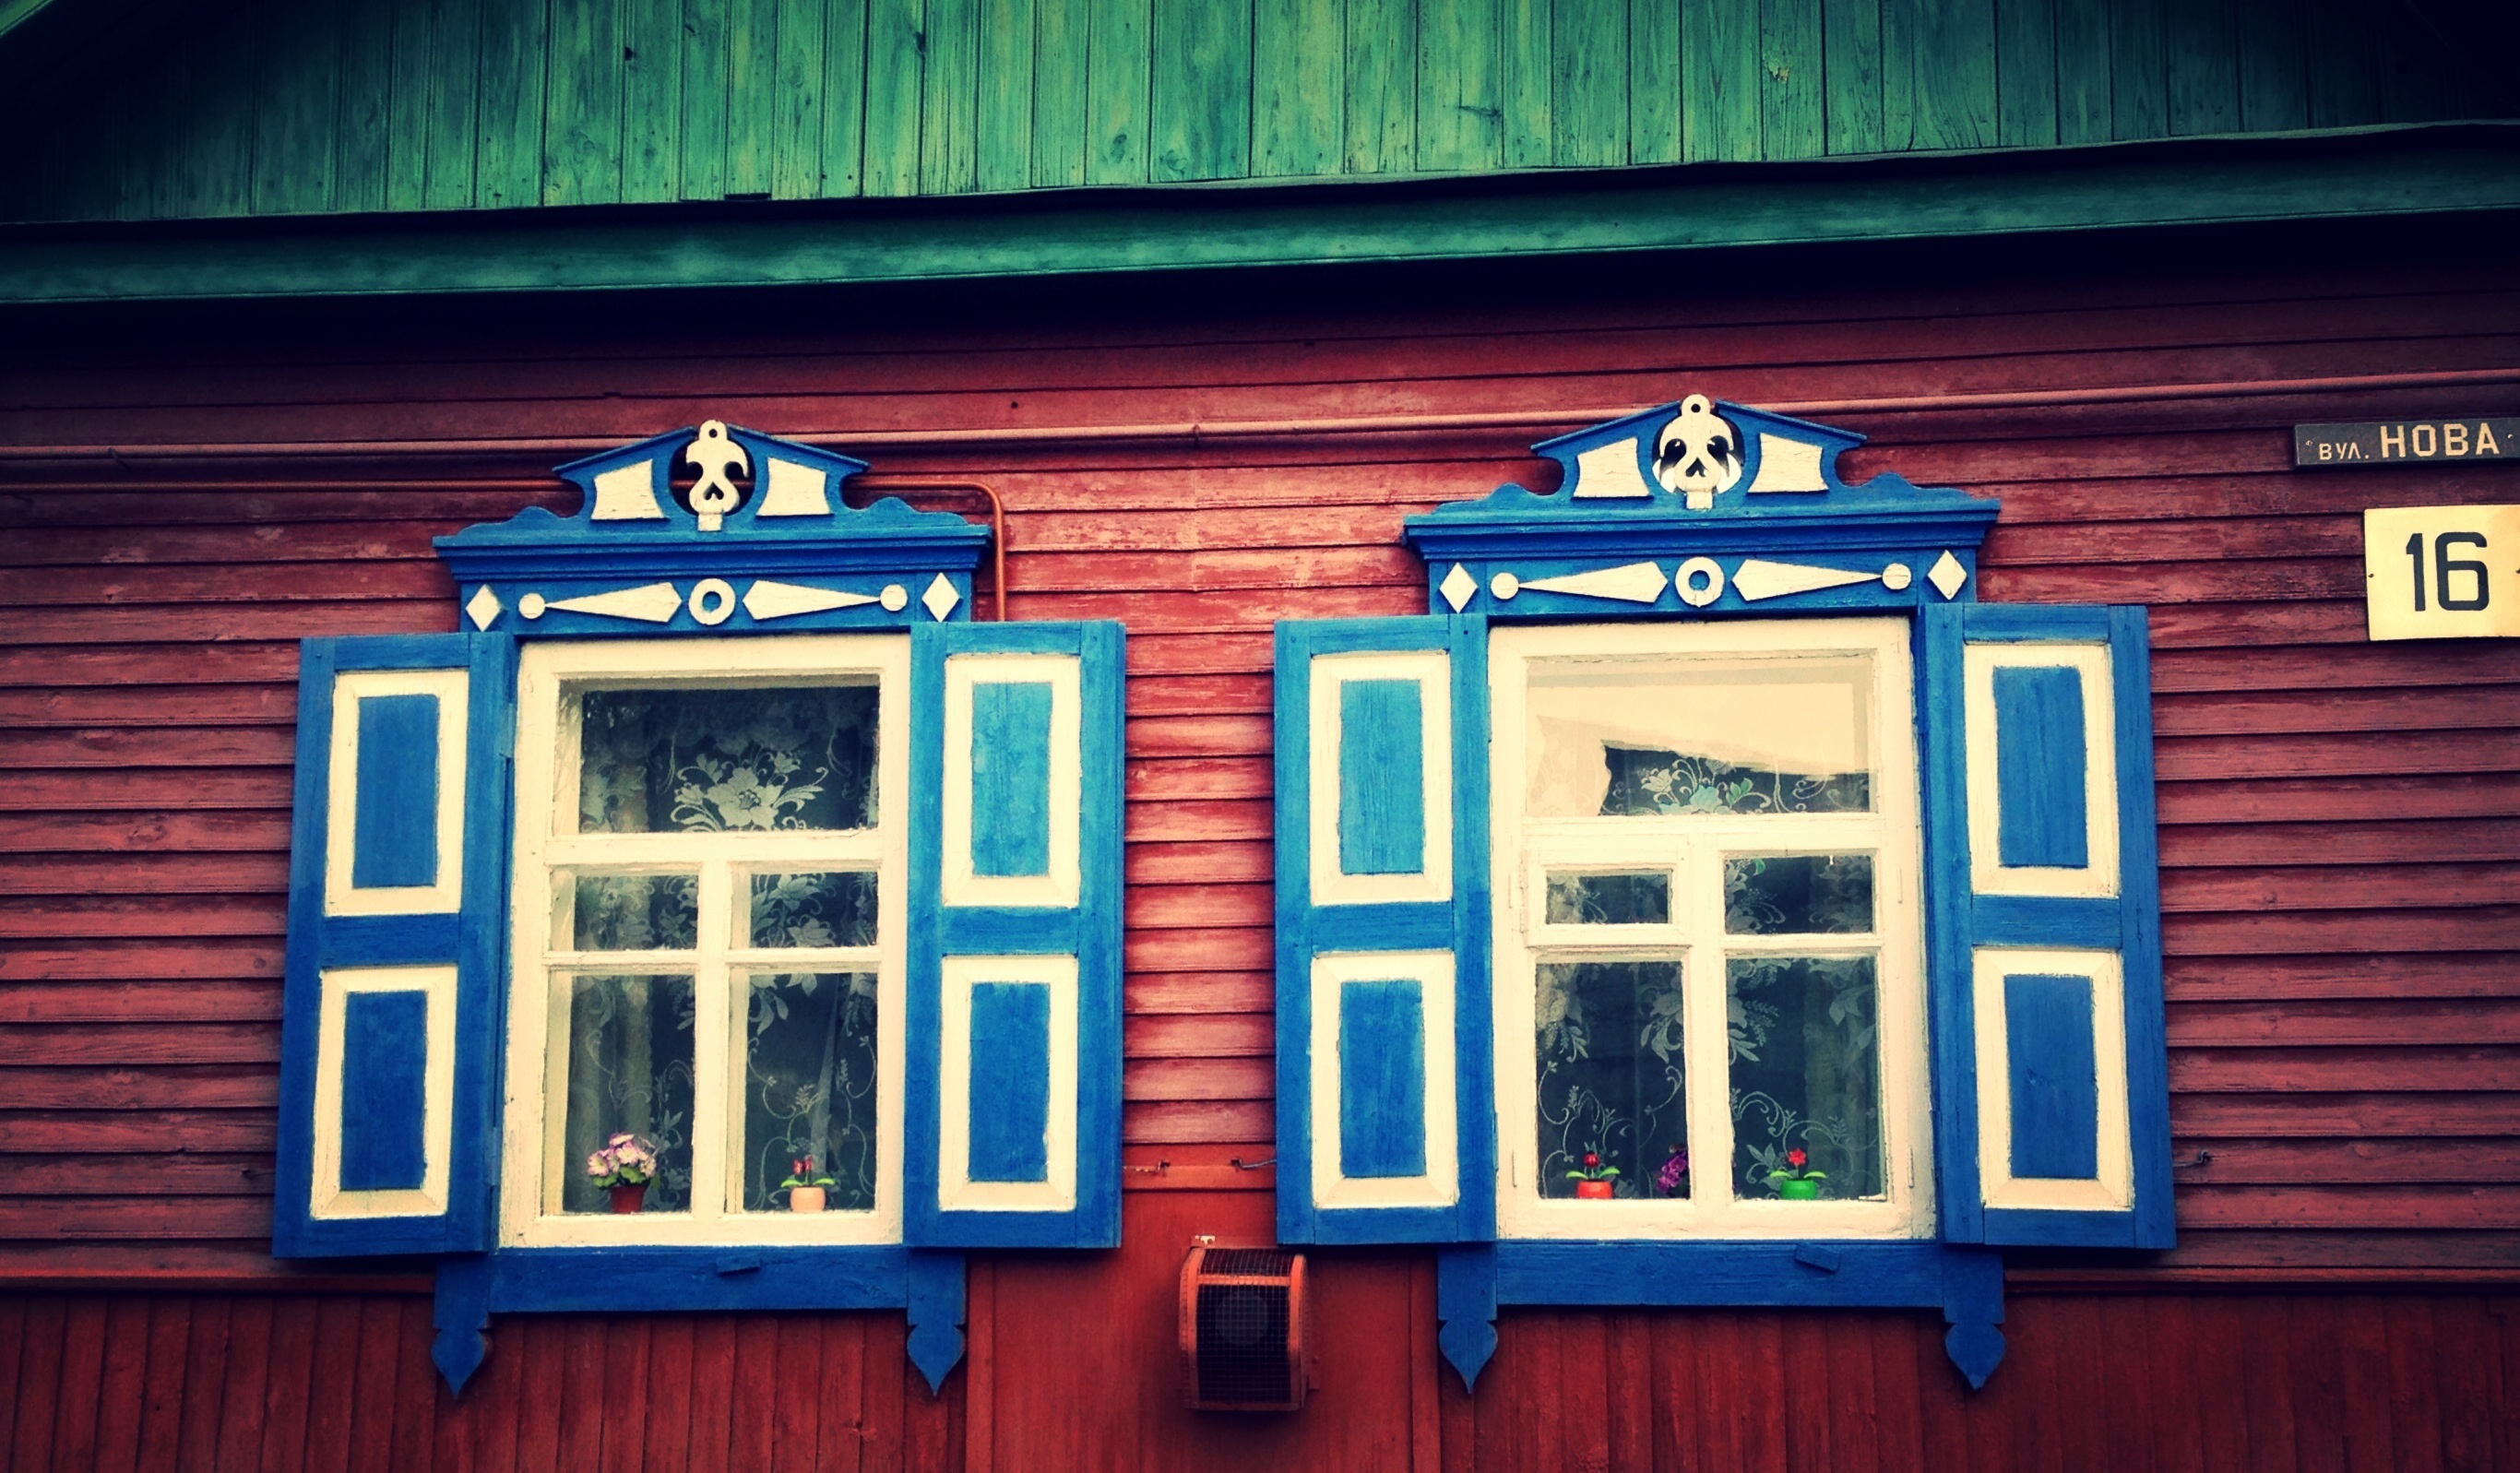
light, retro, house, window, red, color, frame, blue, old house, the fa ade of the